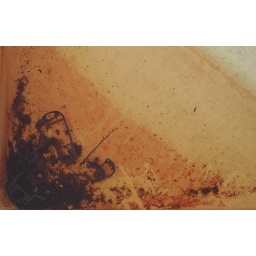
Metal bits were rusting slowly in a rectangular basin with varying water levels.